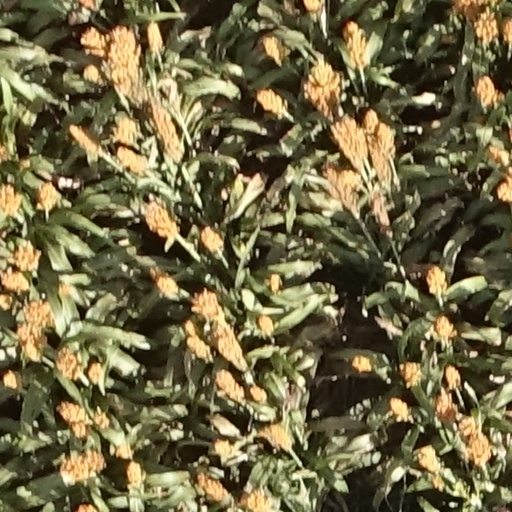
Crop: sorghum